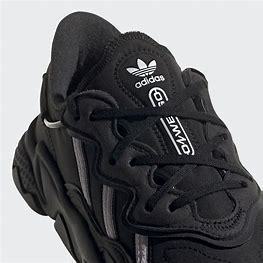
Brand: Adidas
Model: Ozweego